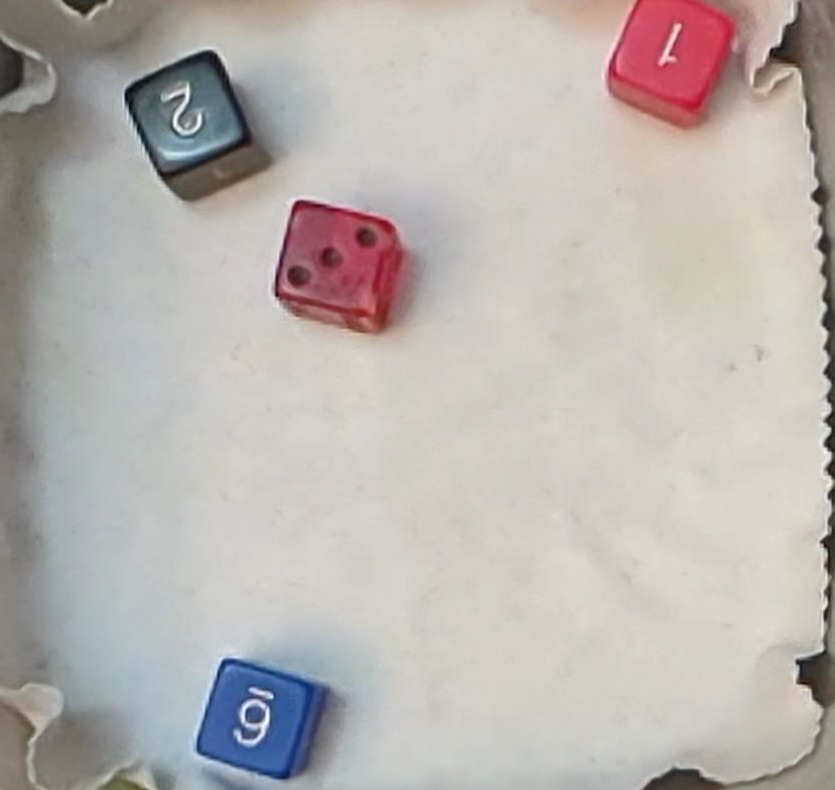
Dice in frame:
type: d6
value: 2
type: d6
value: 1
type: d6
value: 3
type: d6
value: 6
Label source: human
Face values trusted: no